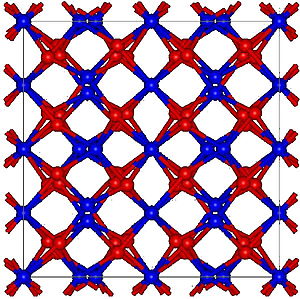
Yttriumoxid
BilledTekst
Yttriumoxid, også kendt som yttria, er Y₂O₃. Det er et luftstabilt, hvidt faststof. Yttriumoxid anvendes ofte som startmateriale indenfor både materialevidenskab og uorganiske forbindelser.